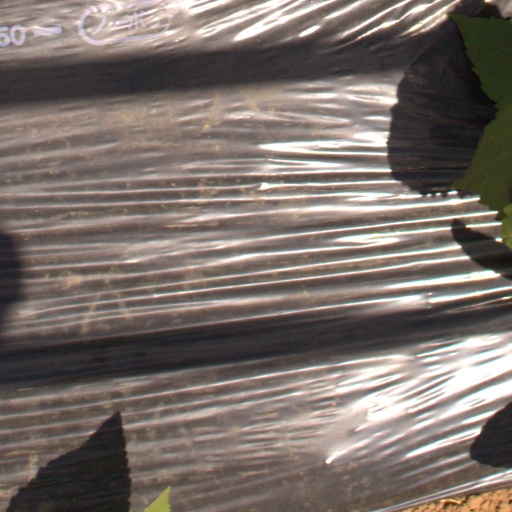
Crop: Jerusalem artichoke